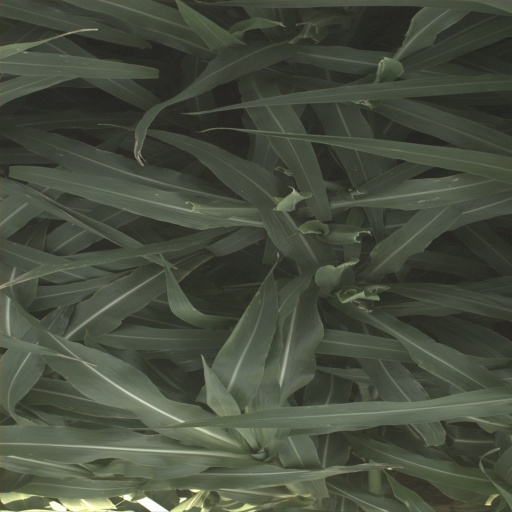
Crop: sorghum